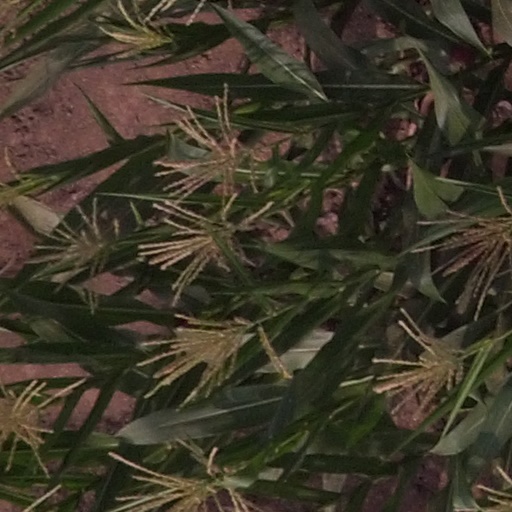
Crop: maize; corn